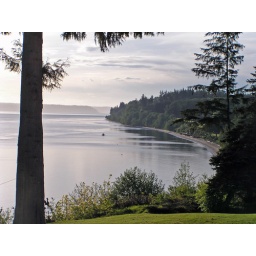
First cup of coffee in the morning, looking out the kitchen window.Skunk Bay, Hansville, WA